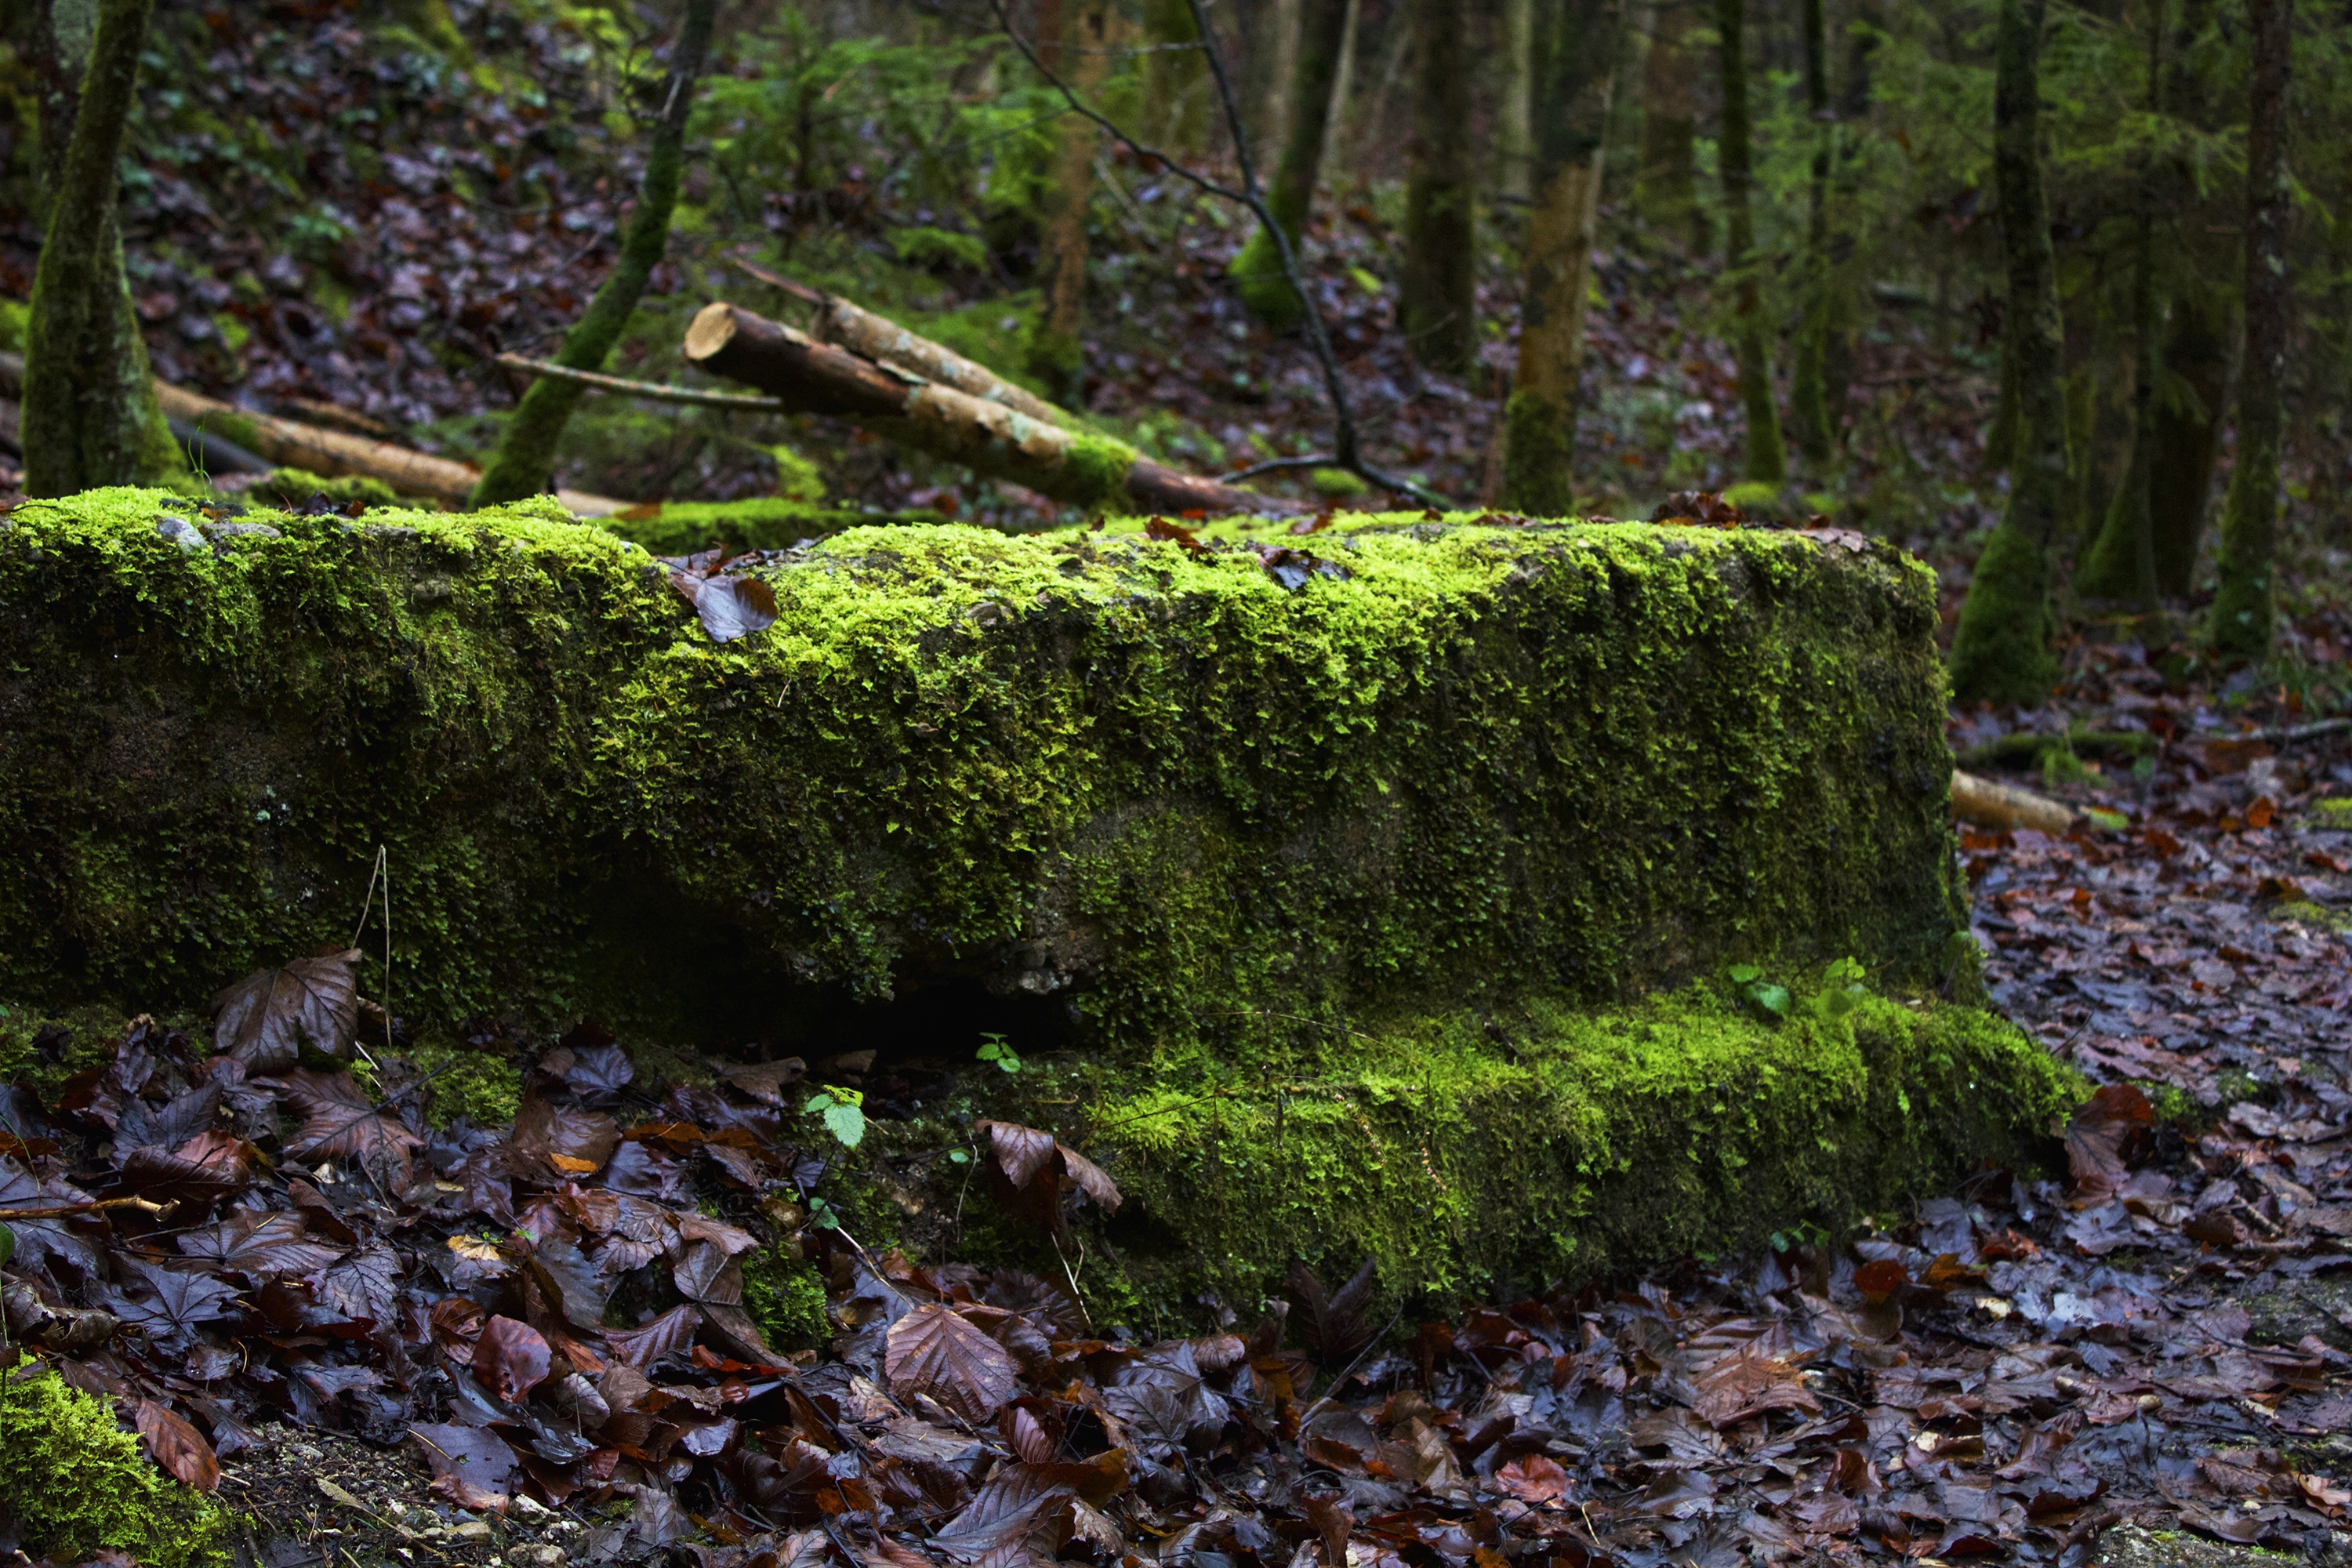
tree, nature, forest, grass, rock, wilderness, plant, leaf, flower, trunk, moss, travel, europe, stream, green, autumn, flora, season, trees, spruce, shrub, deciduous, germany, bavaria, woodland, habitat, biome, old growth forest, natural environment, woody plant, temperate coniferous forest, non vascular land plant